Fish intelligence

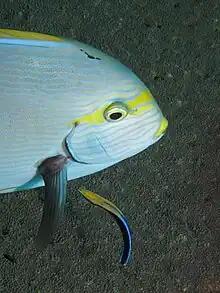
Bluestreak cleaner wrasse (bottom) with a client fish

The bluestreak cleaner wrasse ("Labroides dimidiatus") performs a service for "client" fishes (belonging to other species) by removing and eating their ectoparasites. Clients can invite a cleaning session by adopting a typical posture or simply by remaining immobile near a wrasse's cleaning station. They can even form queues while doing so. But cleaning sessions do not always end up well, because wrasses (or wrasse-mimicking parasitic sabre-toothed blennies) may cheat and eat the nutritious body mucus of their clients, rather than just the ectoparasites, something that makes the client jolt and sometimes flee. This system has been the subject of extensive observations which have suggested cognitive abilities on the part of the cleaner wrasses and their clients. For example, clients refrain from soliciting a cleaning session if they have witnessed the cleaning session of the previous client ending badly. Cleaners give the impression of trying to maintain a good reputation, because they cheat less when they see a big audience (a long queue of clients) watching. Cleaners sometimes work as male-female teams, and when the smaller female cheats and bites the client, the larger male chases her off, as if to punish her for having tarnished their reputation.